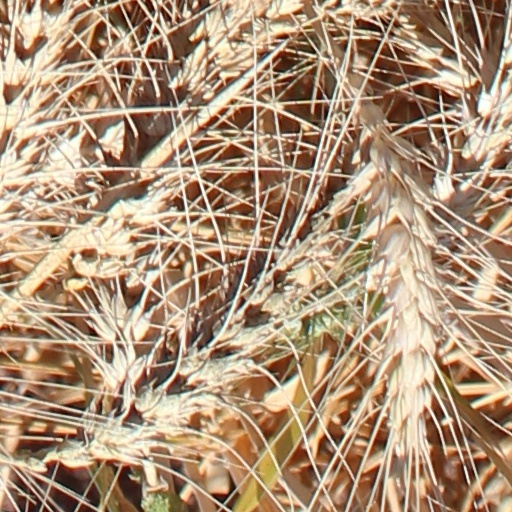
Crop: wheat